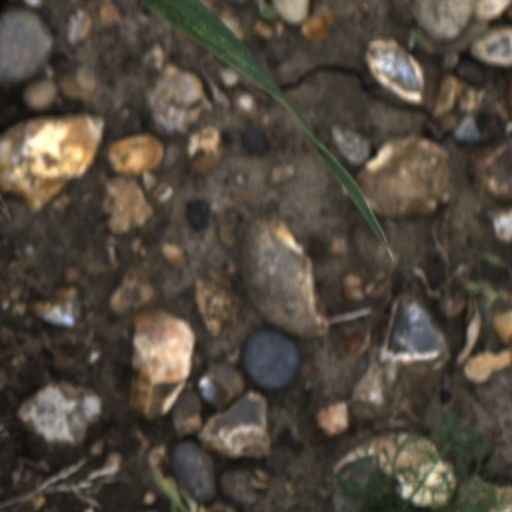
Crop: wheat